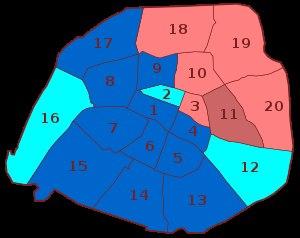
Depuis la Loi PLM de 1982, les vingt arrondissements qui divisent la ville de Paris ont chacun un maire d'arrondissement, en plus du maire de la commune de Paris.